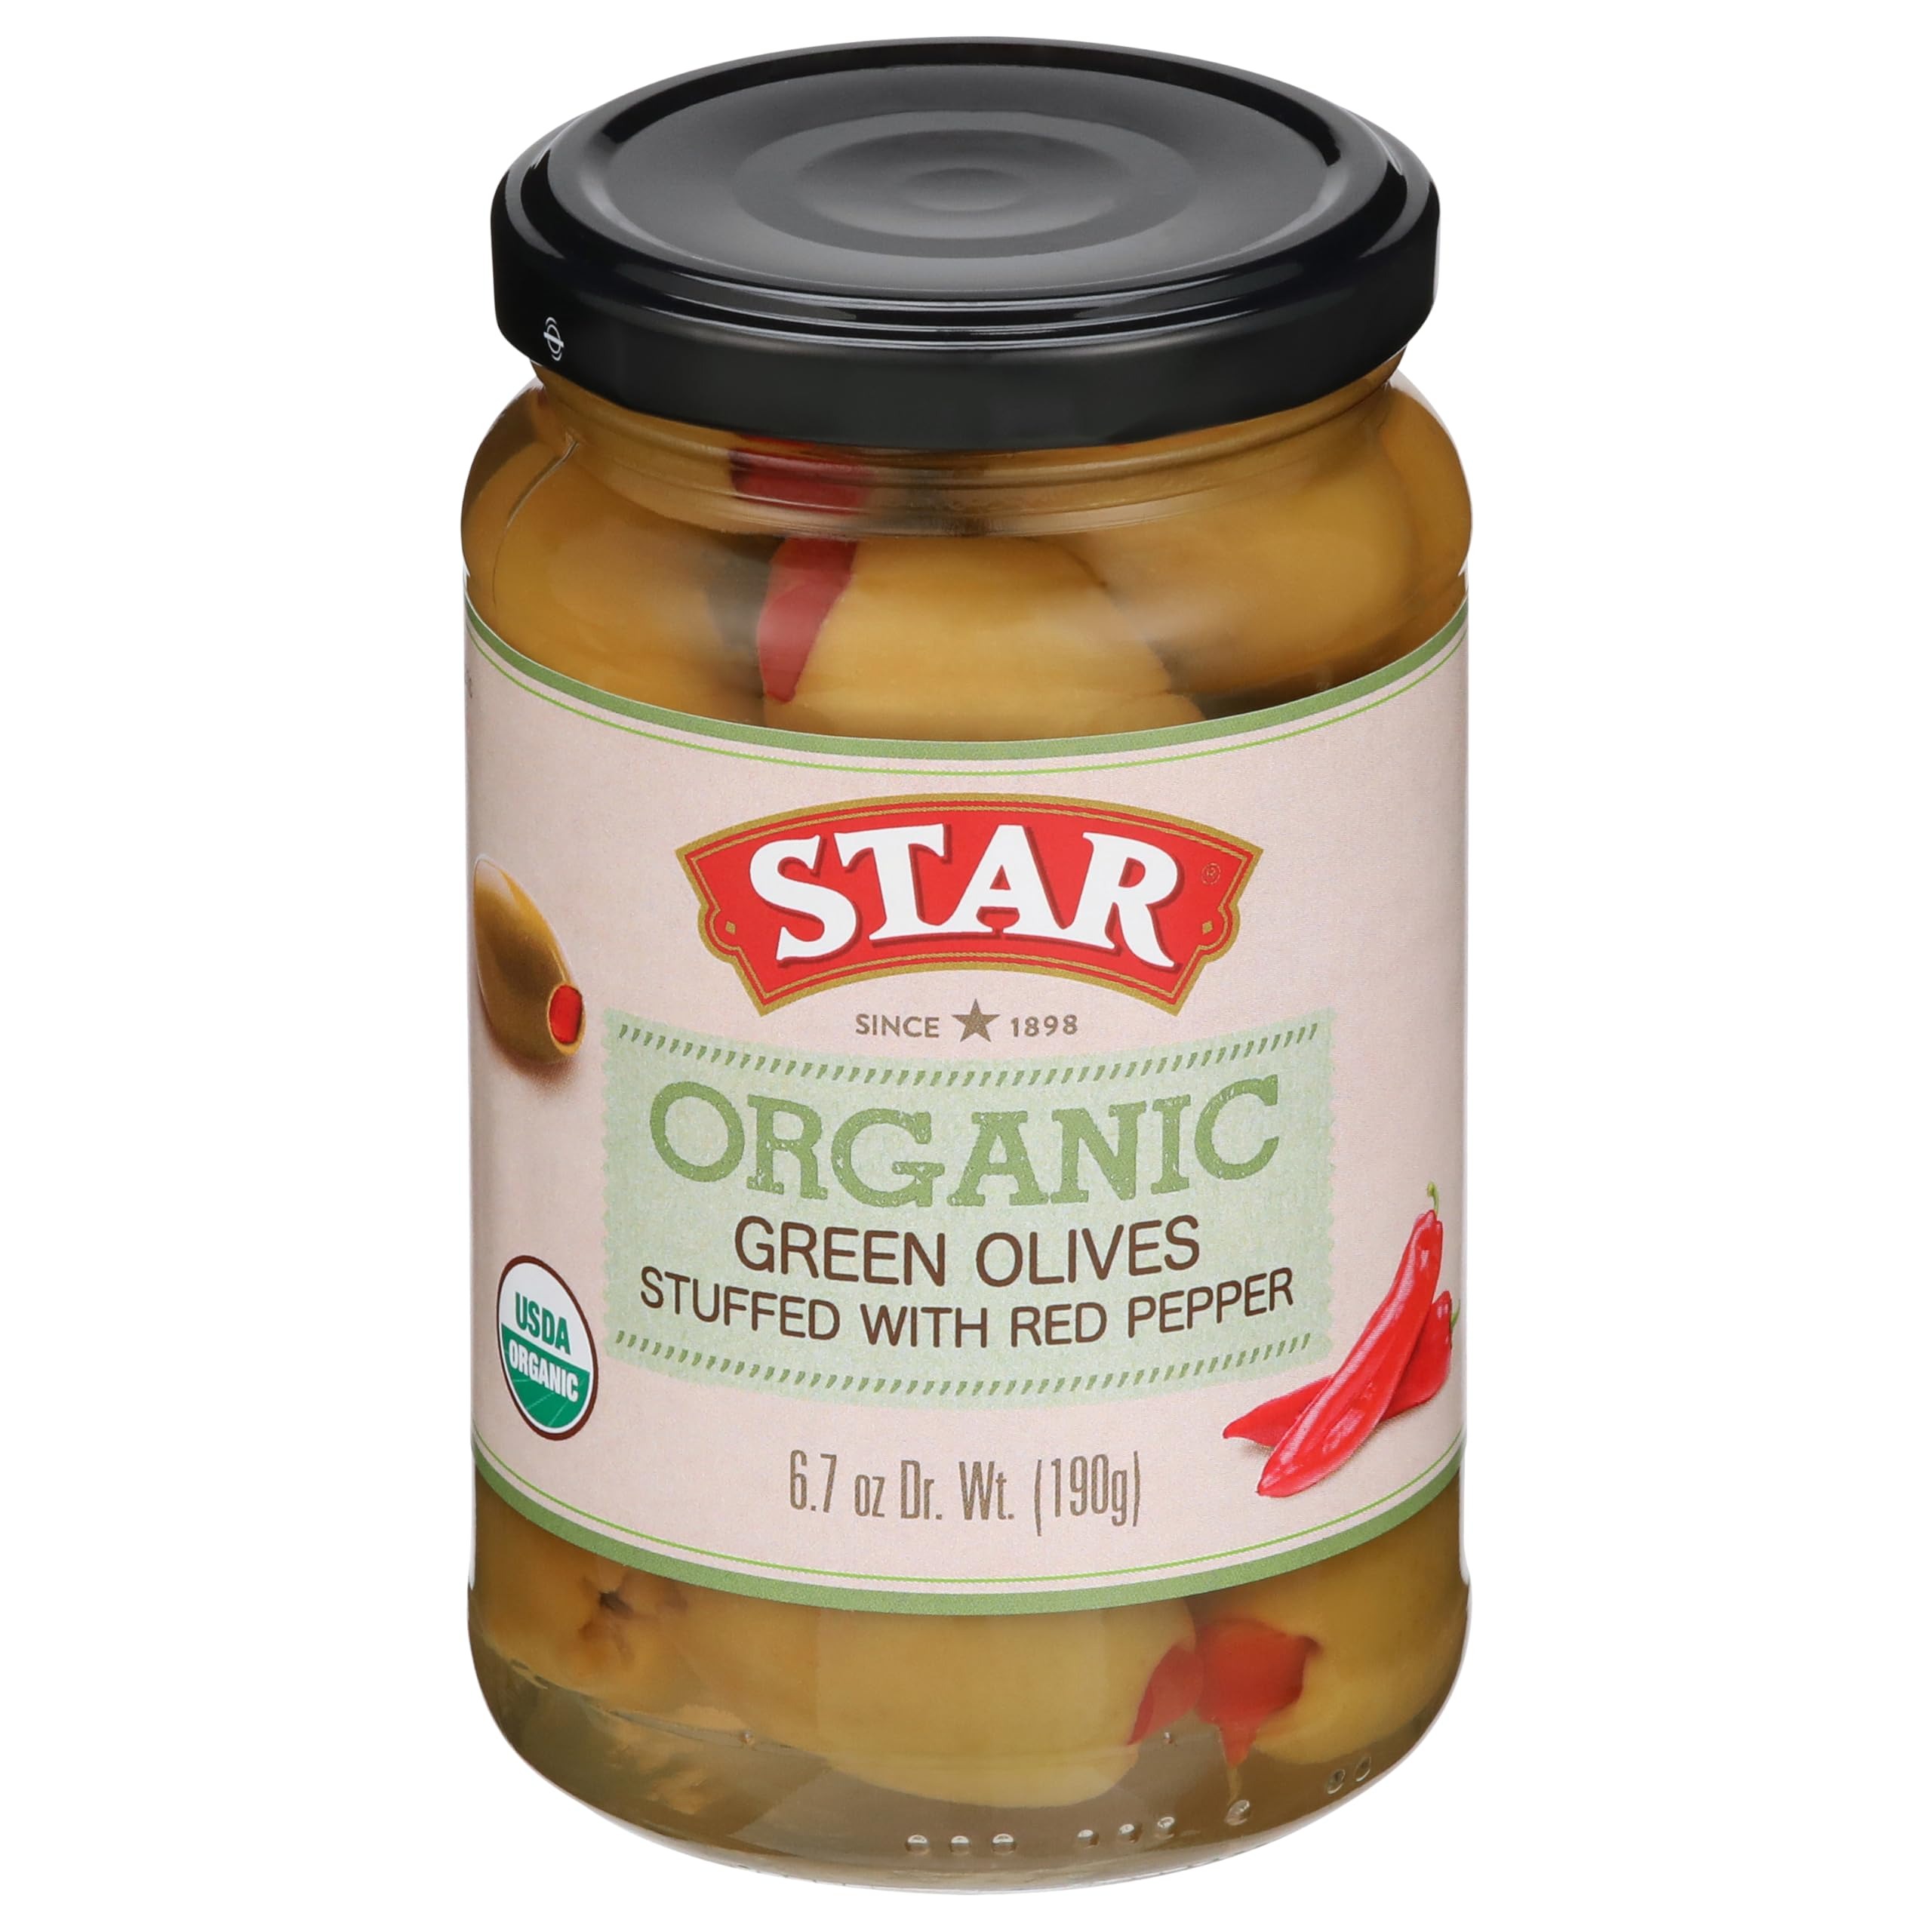
Item Name: STAR ORGANIC GREEN OLIVES STUFFED WITH PIMENTO
Bullet Point 1: When it comes to olive selection, STAR is your ally. STAR’s special selection of gourmet olives delivers both flavor and quality, catering to both snack lovers and cooking enthusiasts alike
Bullet Point 2: ORGANIC
Product Description: Deliciously meaty, these olives are stuffed with unique red peppers that lend a sweet balance to the . salty olive brine. A definite crowd pleaser!
Value: 6.7
Unit: Ounce

Price: 4.24